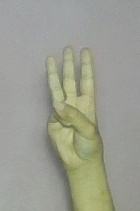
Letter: thaa